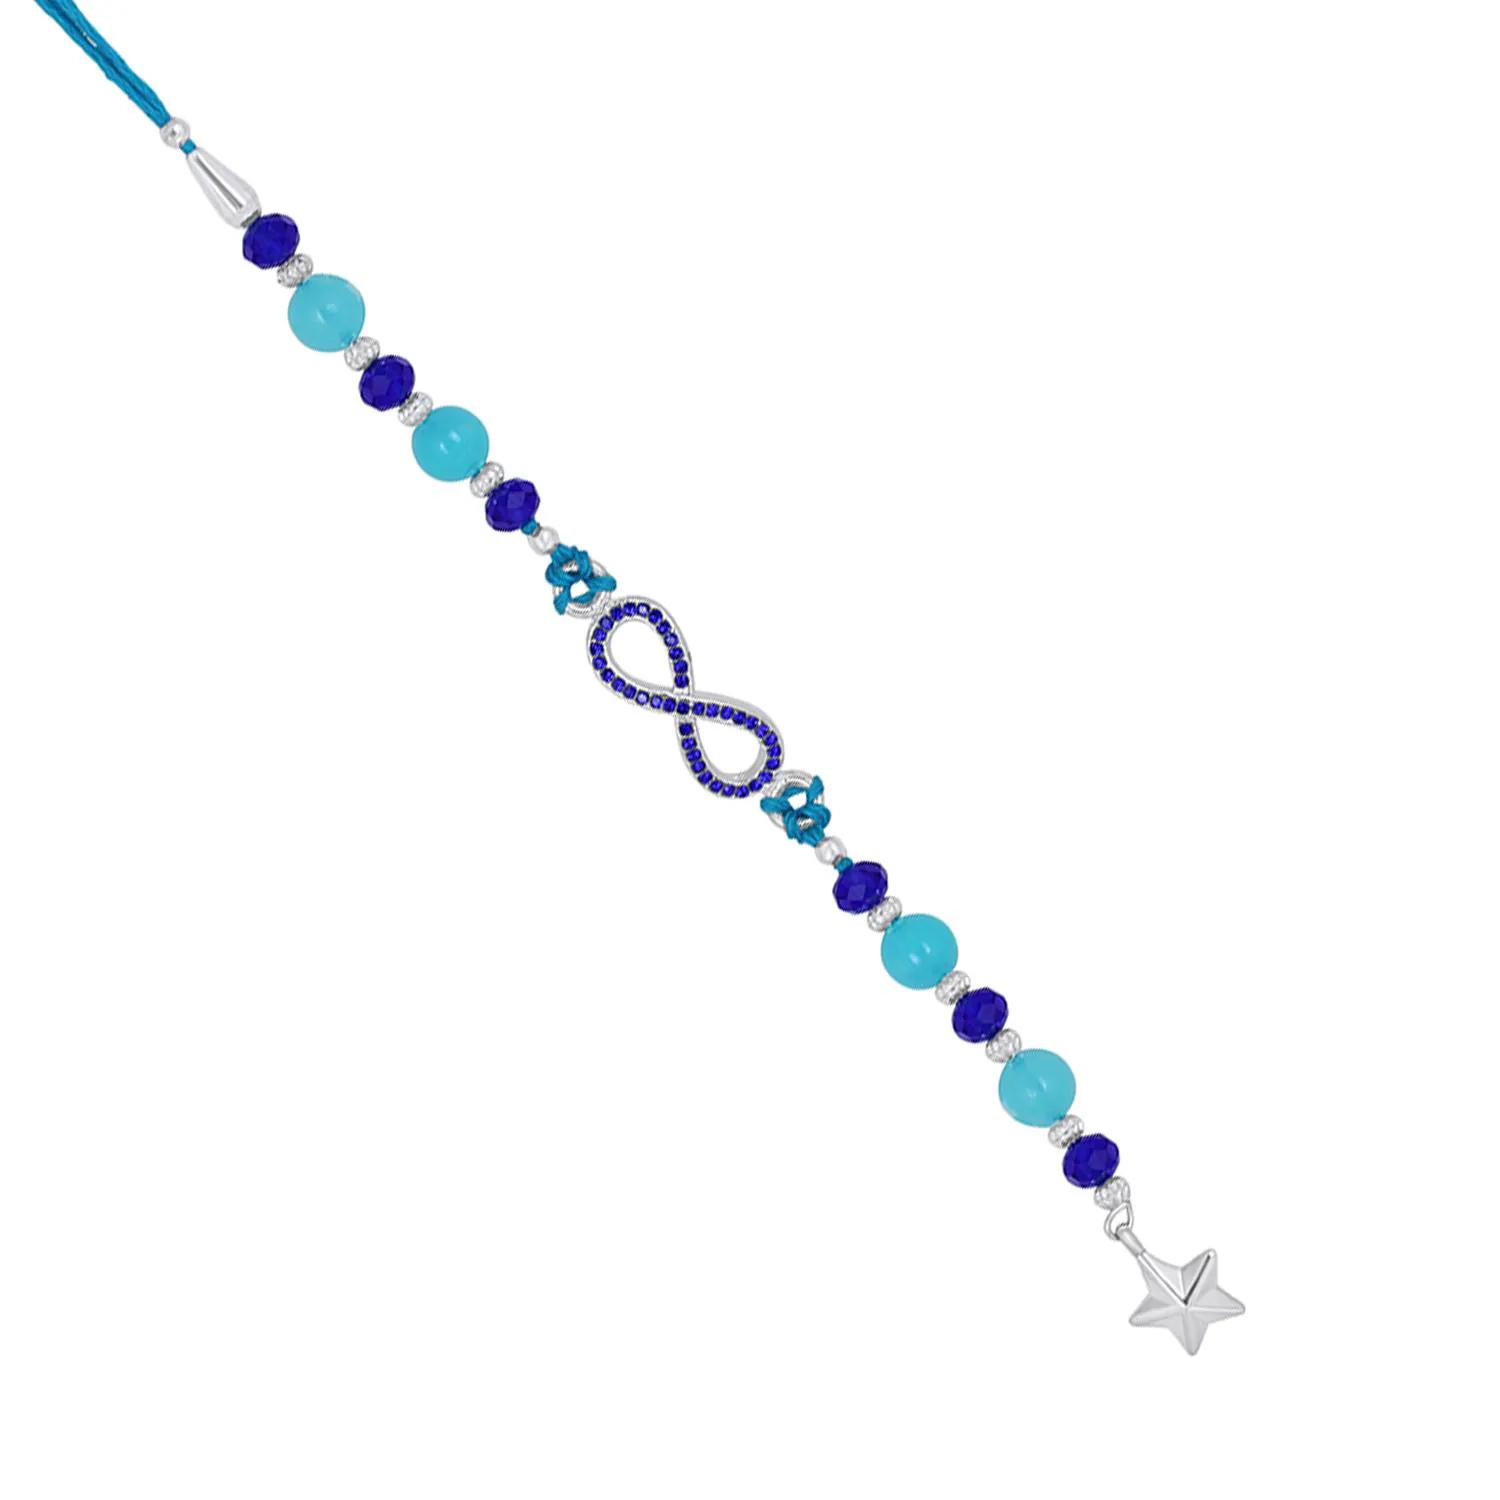
Mahi Rhodium Plated Inifnity Shape Lumba Rakhi with Blue Crystals for Bhabhi (RAL1100781RBlu)
Type: Rakhis
Brand: Mahi
Price: Rs. 249
 Celebrate Raksha Bandhan with our exquisitely crafted Rakhi, designed to strengthen the bond between siblings. This traditional Rakhi features intricate beadwork and durable thread, ensuring it stands the test of time. Handmade with care, each Rakhi is a unique and meaningful gift for your brother. Each Rakhi carries heartfelt blessings and good wishes for your brother's well-being and success. Celebrates the bond of love and protection between siblings, a cherished tradition in Indian culture.
Features: The Rakhi is adorned with vibrant colors and attractive embellishments that add a touch of elegance to the celebration.,Content in Box : 1 Lumba Rakhi ; Cultural Significance: This beautiful Rakhi will acknowledge your love for Your Bhabhi with the promise that your bond with him will grow stronger as time goes on.,Vibrant Colors: Adding bright and playful colors to the celebration will make it stand out and make it more enjoyable.,Celebrate the bond of love and protection with our exquisite Rakhis. Share the joy of Raksha Bandhan Festival with this beautiful Rakhi, a token of love, protection and blessings.,Adjustable Size and Easy to tie: Designed to fit wrists of all sizes. It is simple and easy to tie the Rakhi securely and effortlessly.
Included: 1 Rakhi